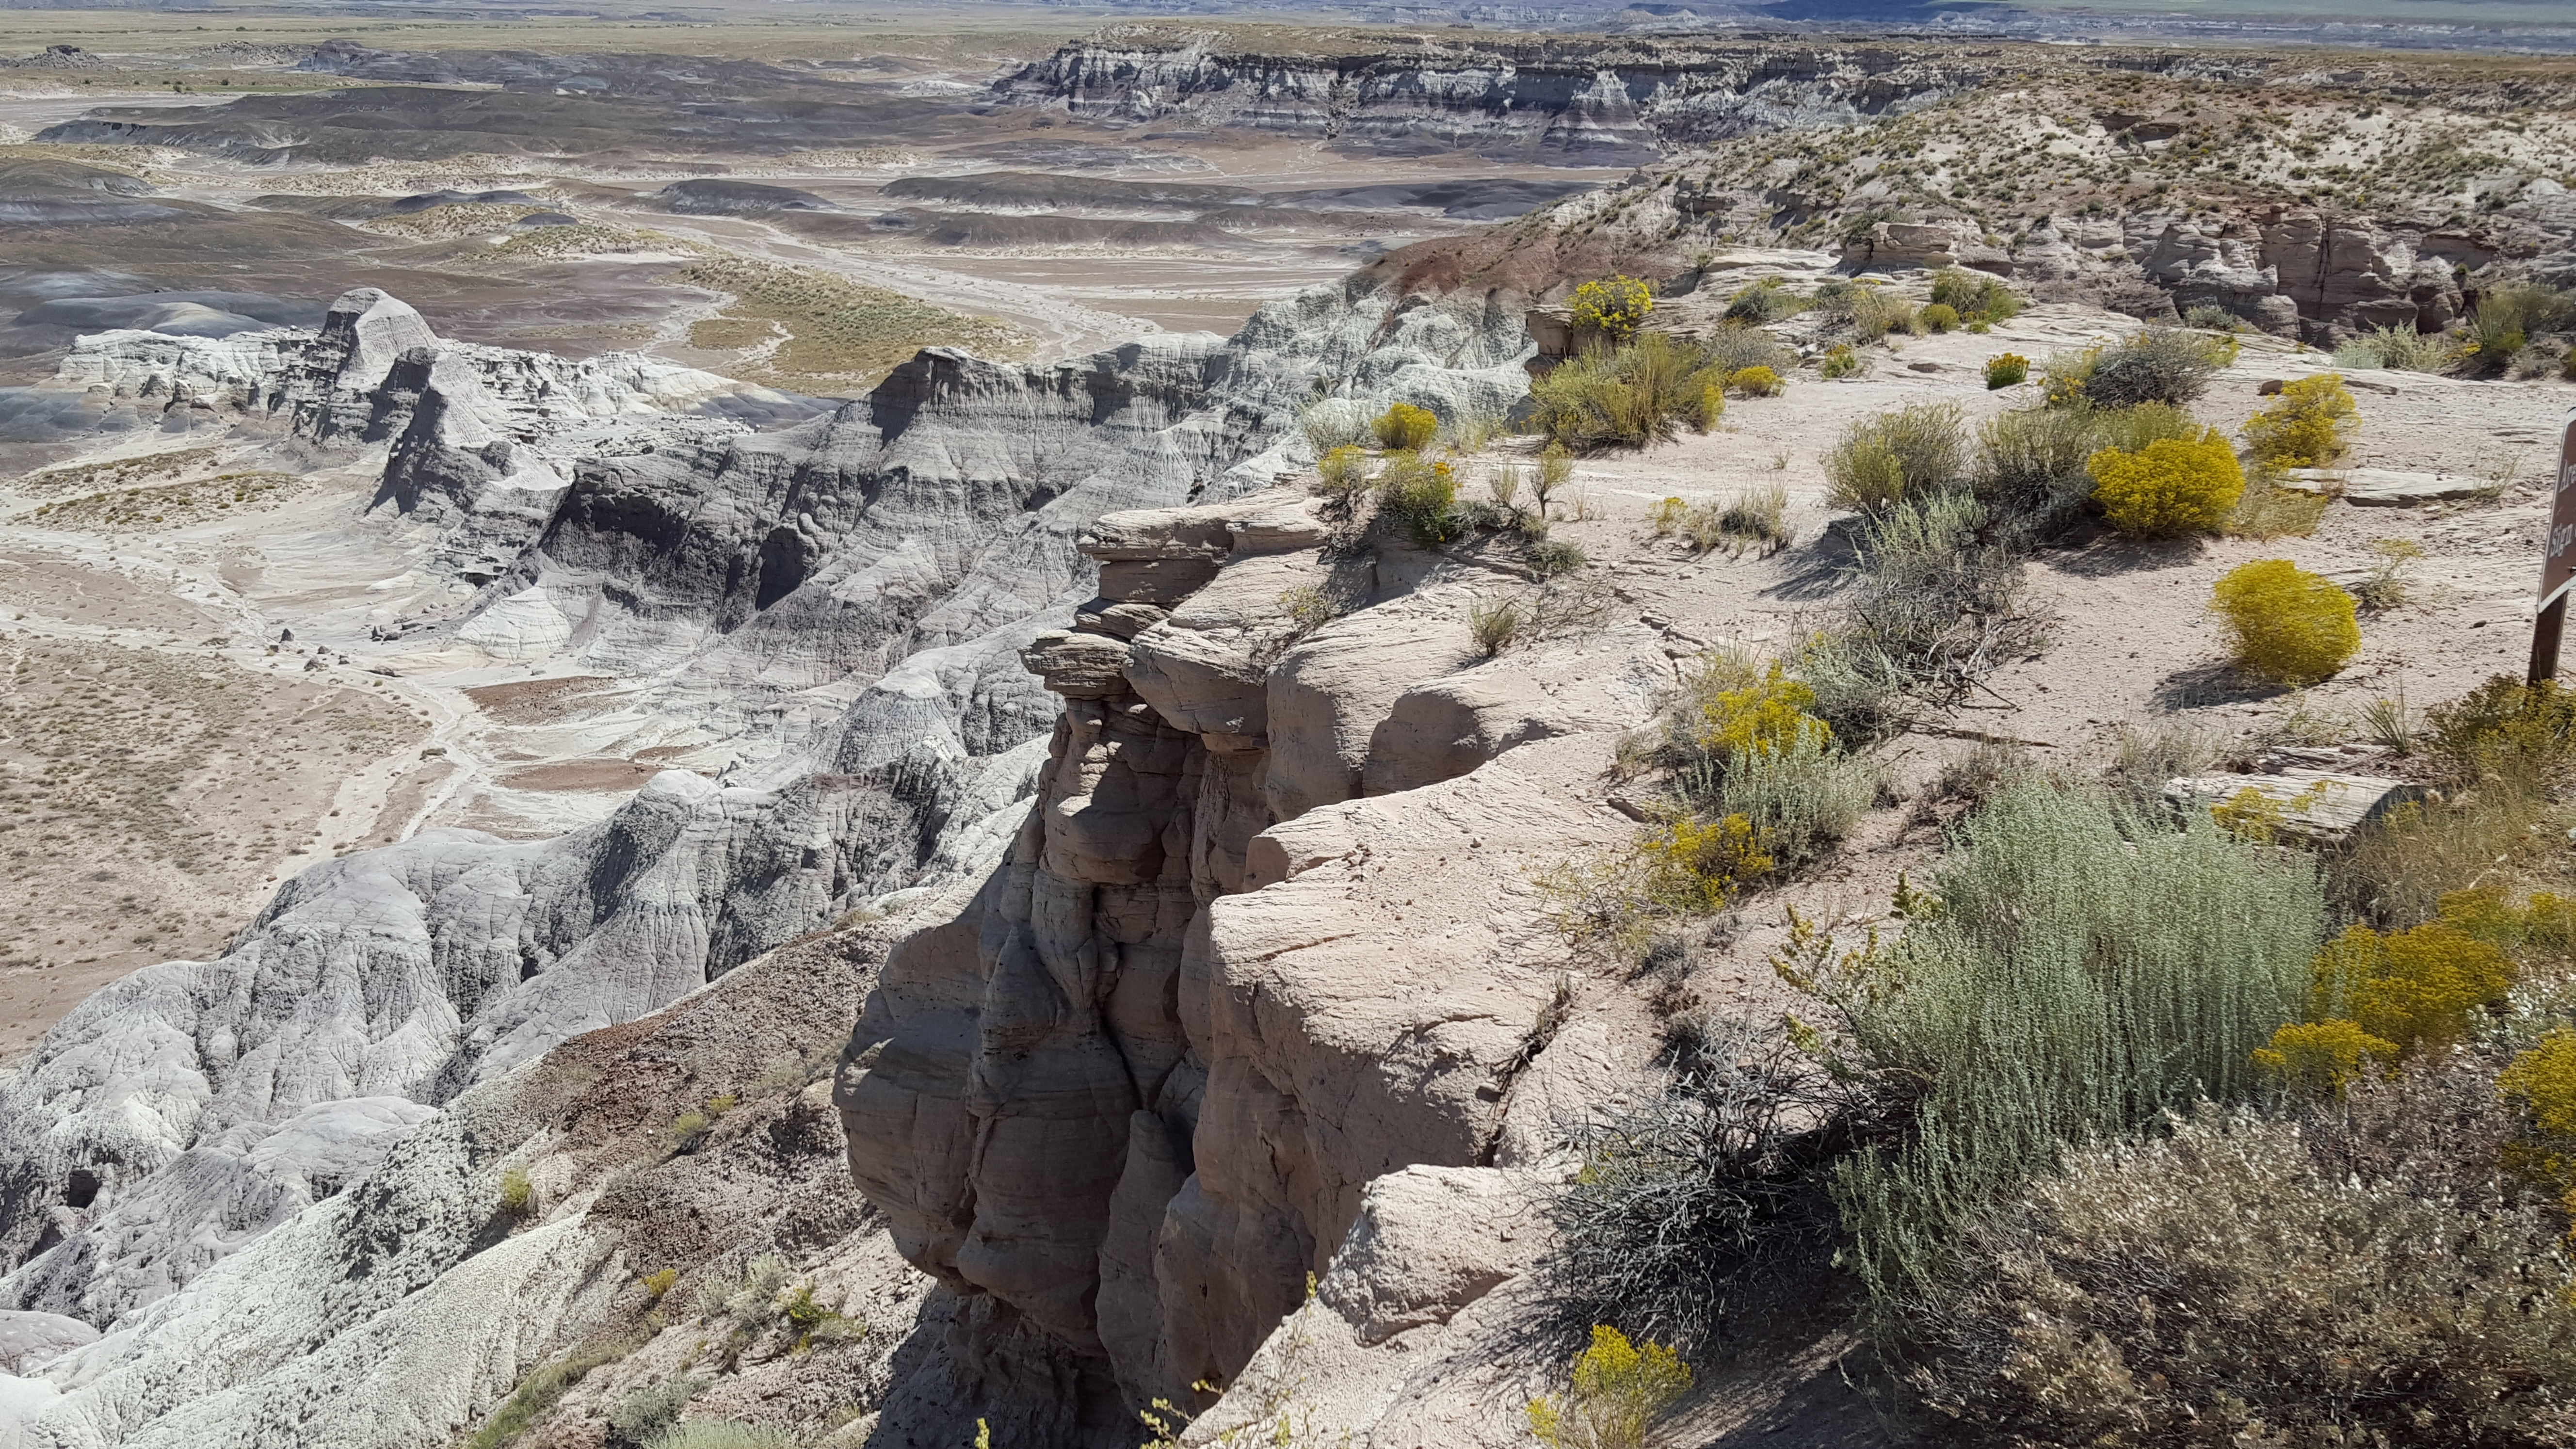
landscape, nature, rock, wilderness, mountain, desert, valley, cliff, rock formation, canyon, terrain, arizona, geology, badlands, plateau, arizona desert, southwest, wadi, landform, painted desert, northern arizona, geographical feature